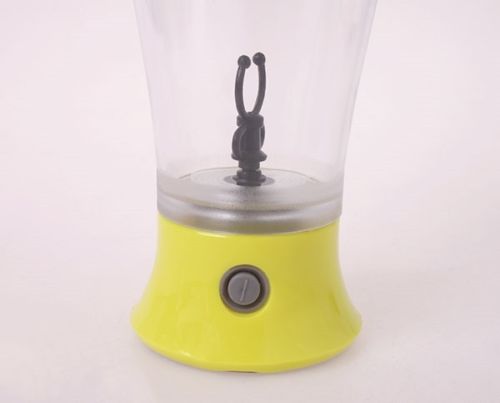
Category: mug